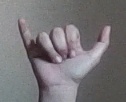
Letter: ya